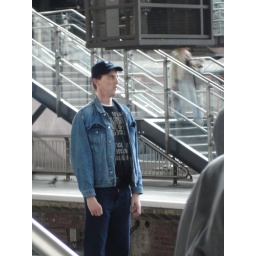
a funny man standing by the train line, maybe he's seen something i haven't